Pocket sandwich
Also known as:
ca - Catalan: Entrepà farcit
id - Indonesian: Roti kantong
th - Thai: แซนด์วิชกระเป๋า
Category: bread (sandwich)
Cuisine: Global
Associated cuisines: Global
Area: Global
Countries: Global
Region: Global

This is a sandwich which is made using a single piece of folded or hollowed bread, such as a pita, which is made from dough cooked with fillings inside.

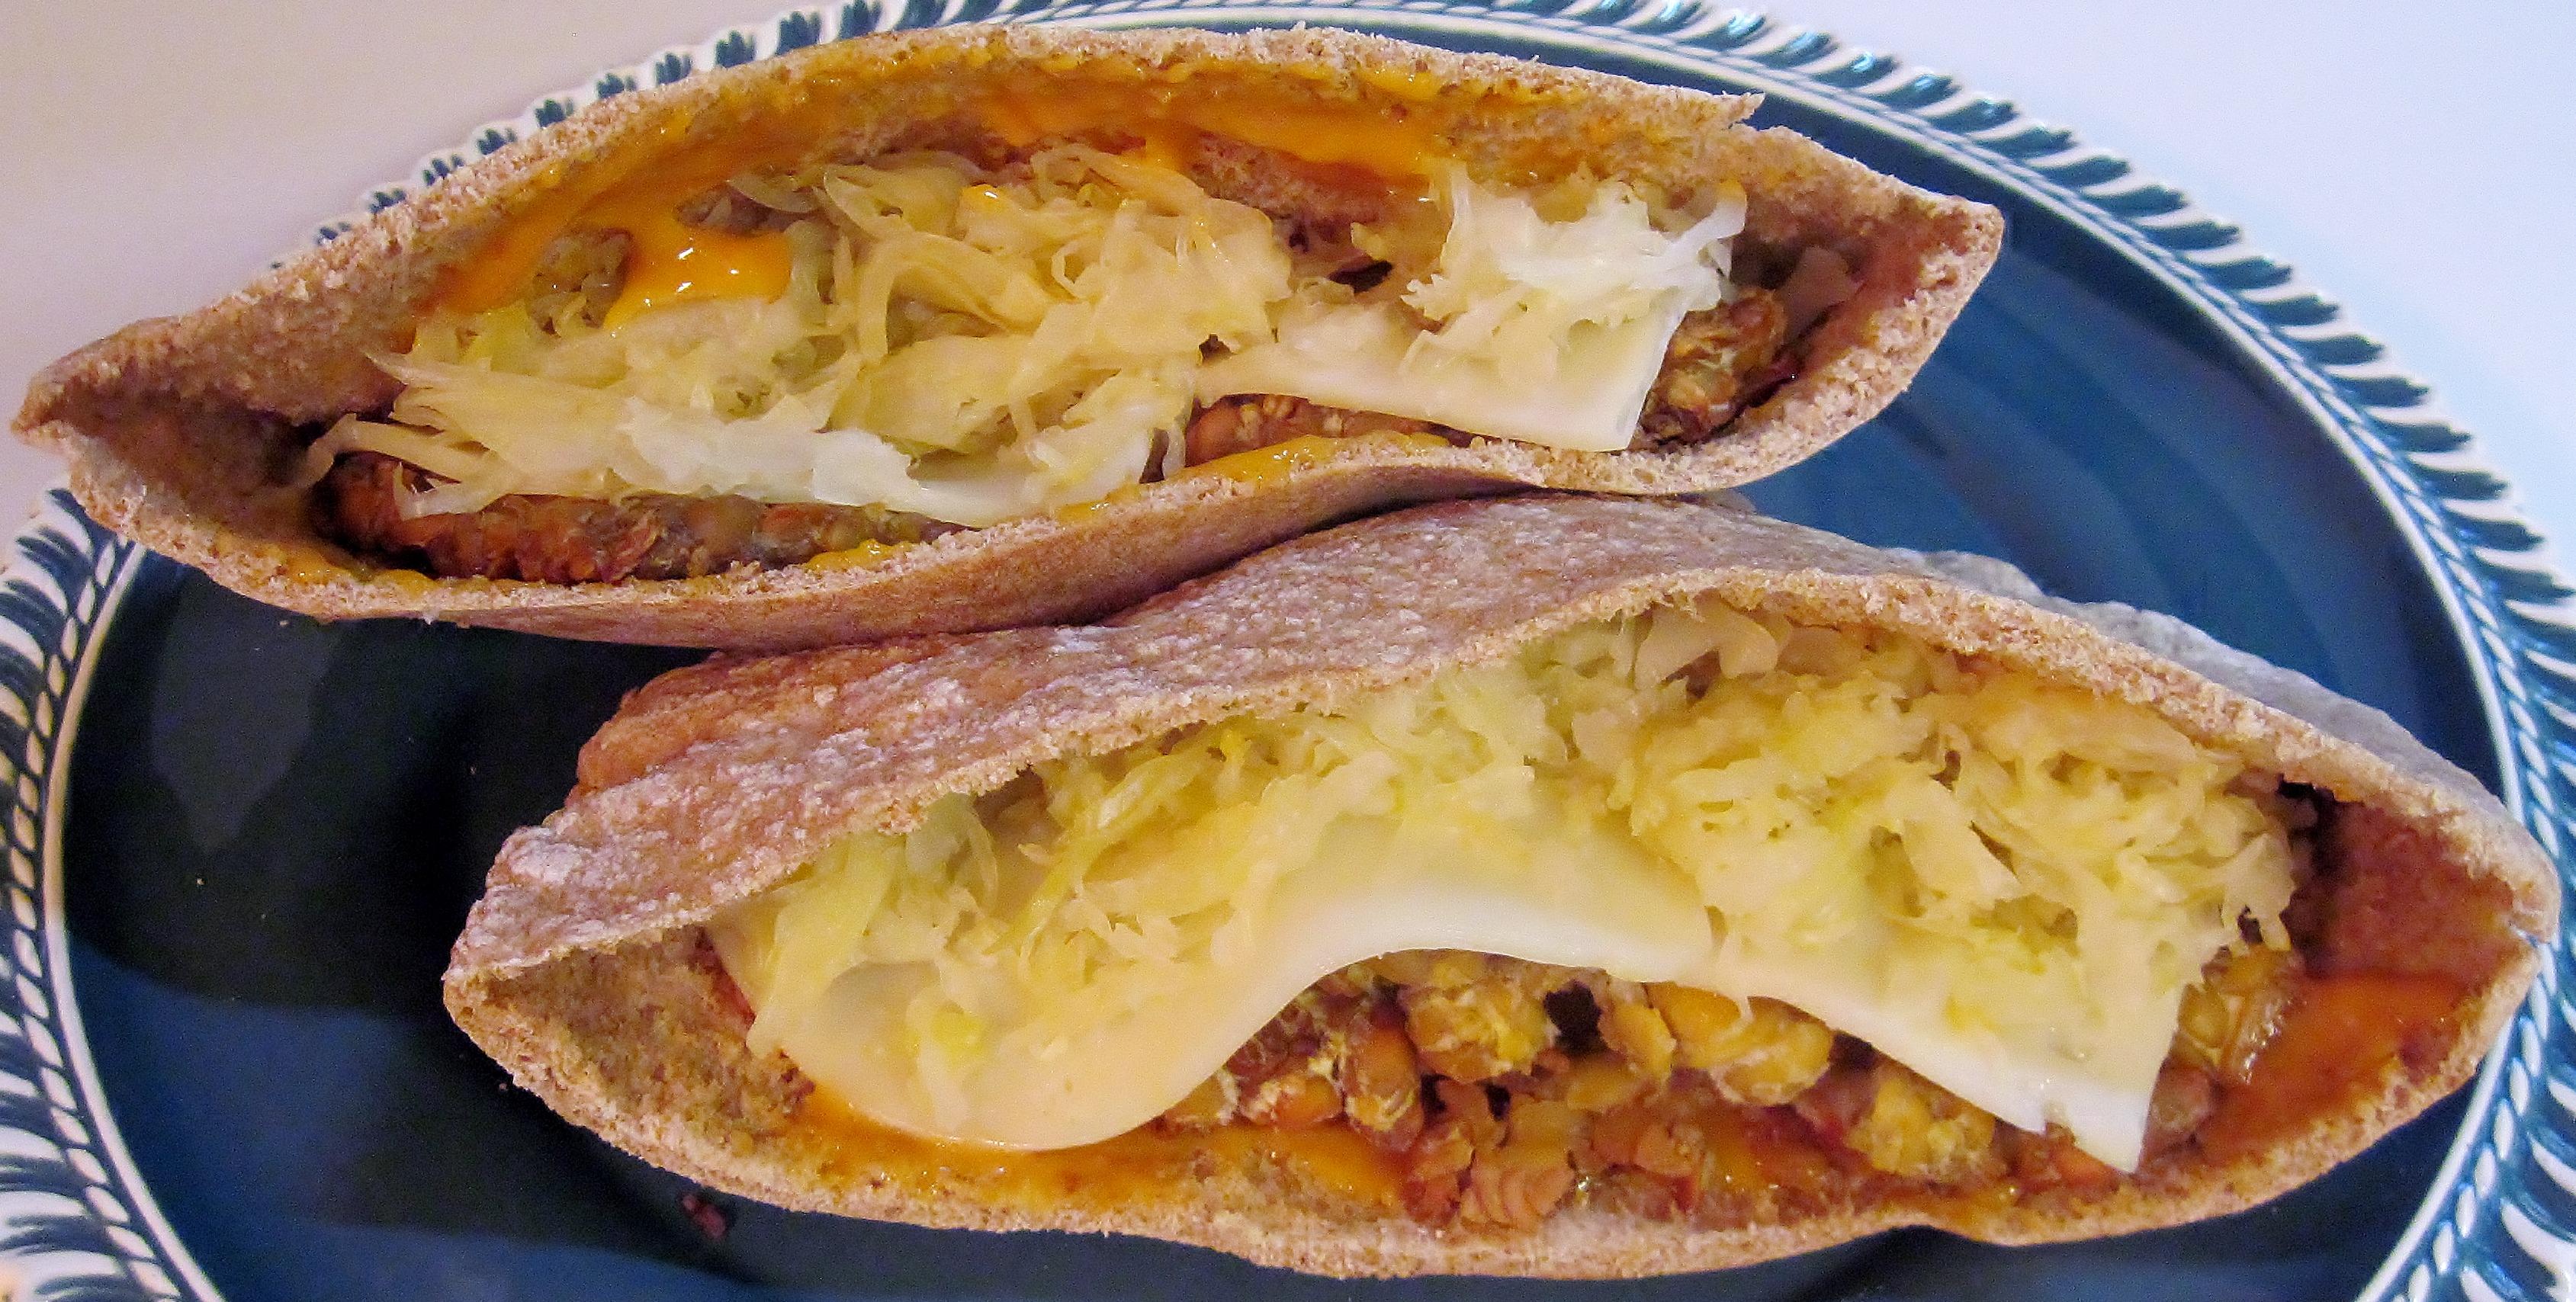
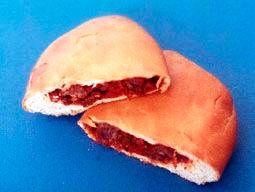
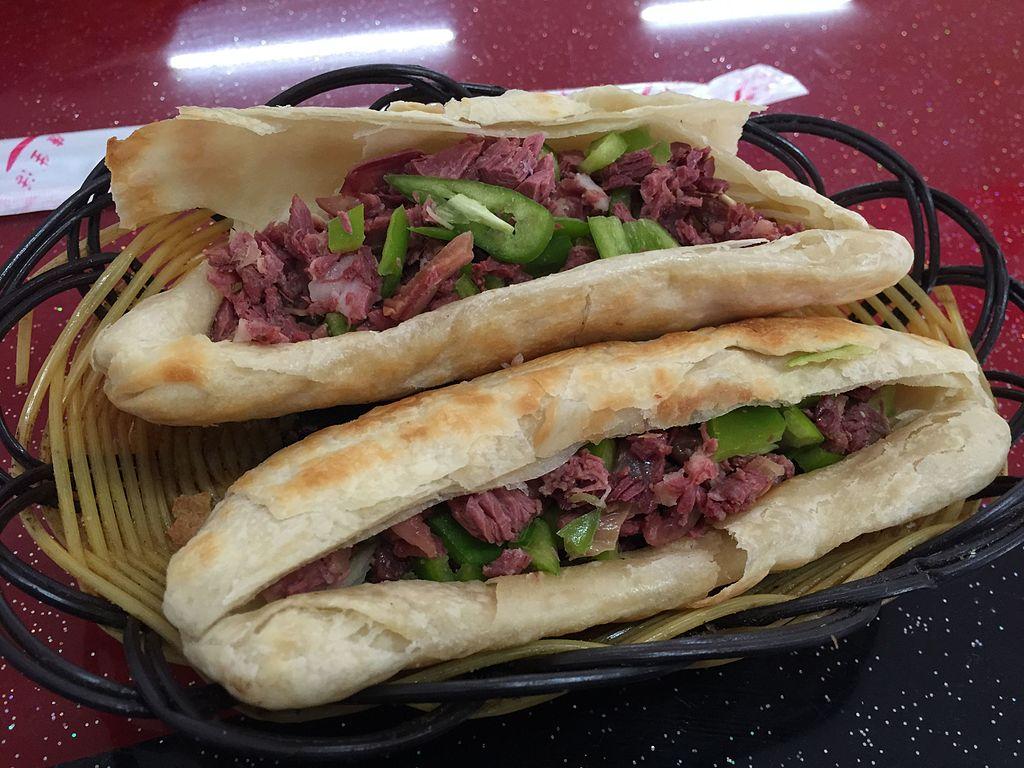